69th Infantry Regiment (New York)

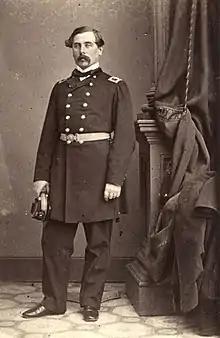
Thomas Francis Meagher

After the failed 1848 Young Ireland rebellion against British rule in Ireland, numerous Young Irelanders fled to the United States, with many of them settling in New York. Irish nationalists in New York soon made efforts to organize a military unit in order to assist in efforts to gain Irish independence from Britain. In late 1848, Irish-Americans in the city organized several independent military companies, holding drills at the Center Market. By mid-1849, an undermanned "1st Irish Regiment" had been formed from the independent companies, which the 69th traces its lineage to. Irish nationalist Michael Doheny, who had fled to the U.S. following the failure of the Young Ireland rebellion, was instrumental in the establishment of the independent companies and served as a company commander in the 1st Irish Regiment. In 1849, Irish-American leaders in New York City convinced the state government to establishment a U.S. Army regiment drawn from the independent companies. On December 21, 1849, their proposals were adopted by the state government. Doheny, Richard O'Gorman and James Huston, (all of whom had participated in the Young Ireland rebellion) and Michael Phelan, who had not, all supported Irish-Americans enlisting in the New York State Militia with the hopes that this training would be useful in future Irish nationalist activities. As a result, the original 9th Regiment, established in 1799, was disbanded on May 27, 1850, and its companies transferred to the 8th Regiment. Two days later, on May 29, the 1st Irish Regiment was mustered into the New York State Militia as the 9th Regiment with Colonel Benjamin Clinton Ferris as its commander.